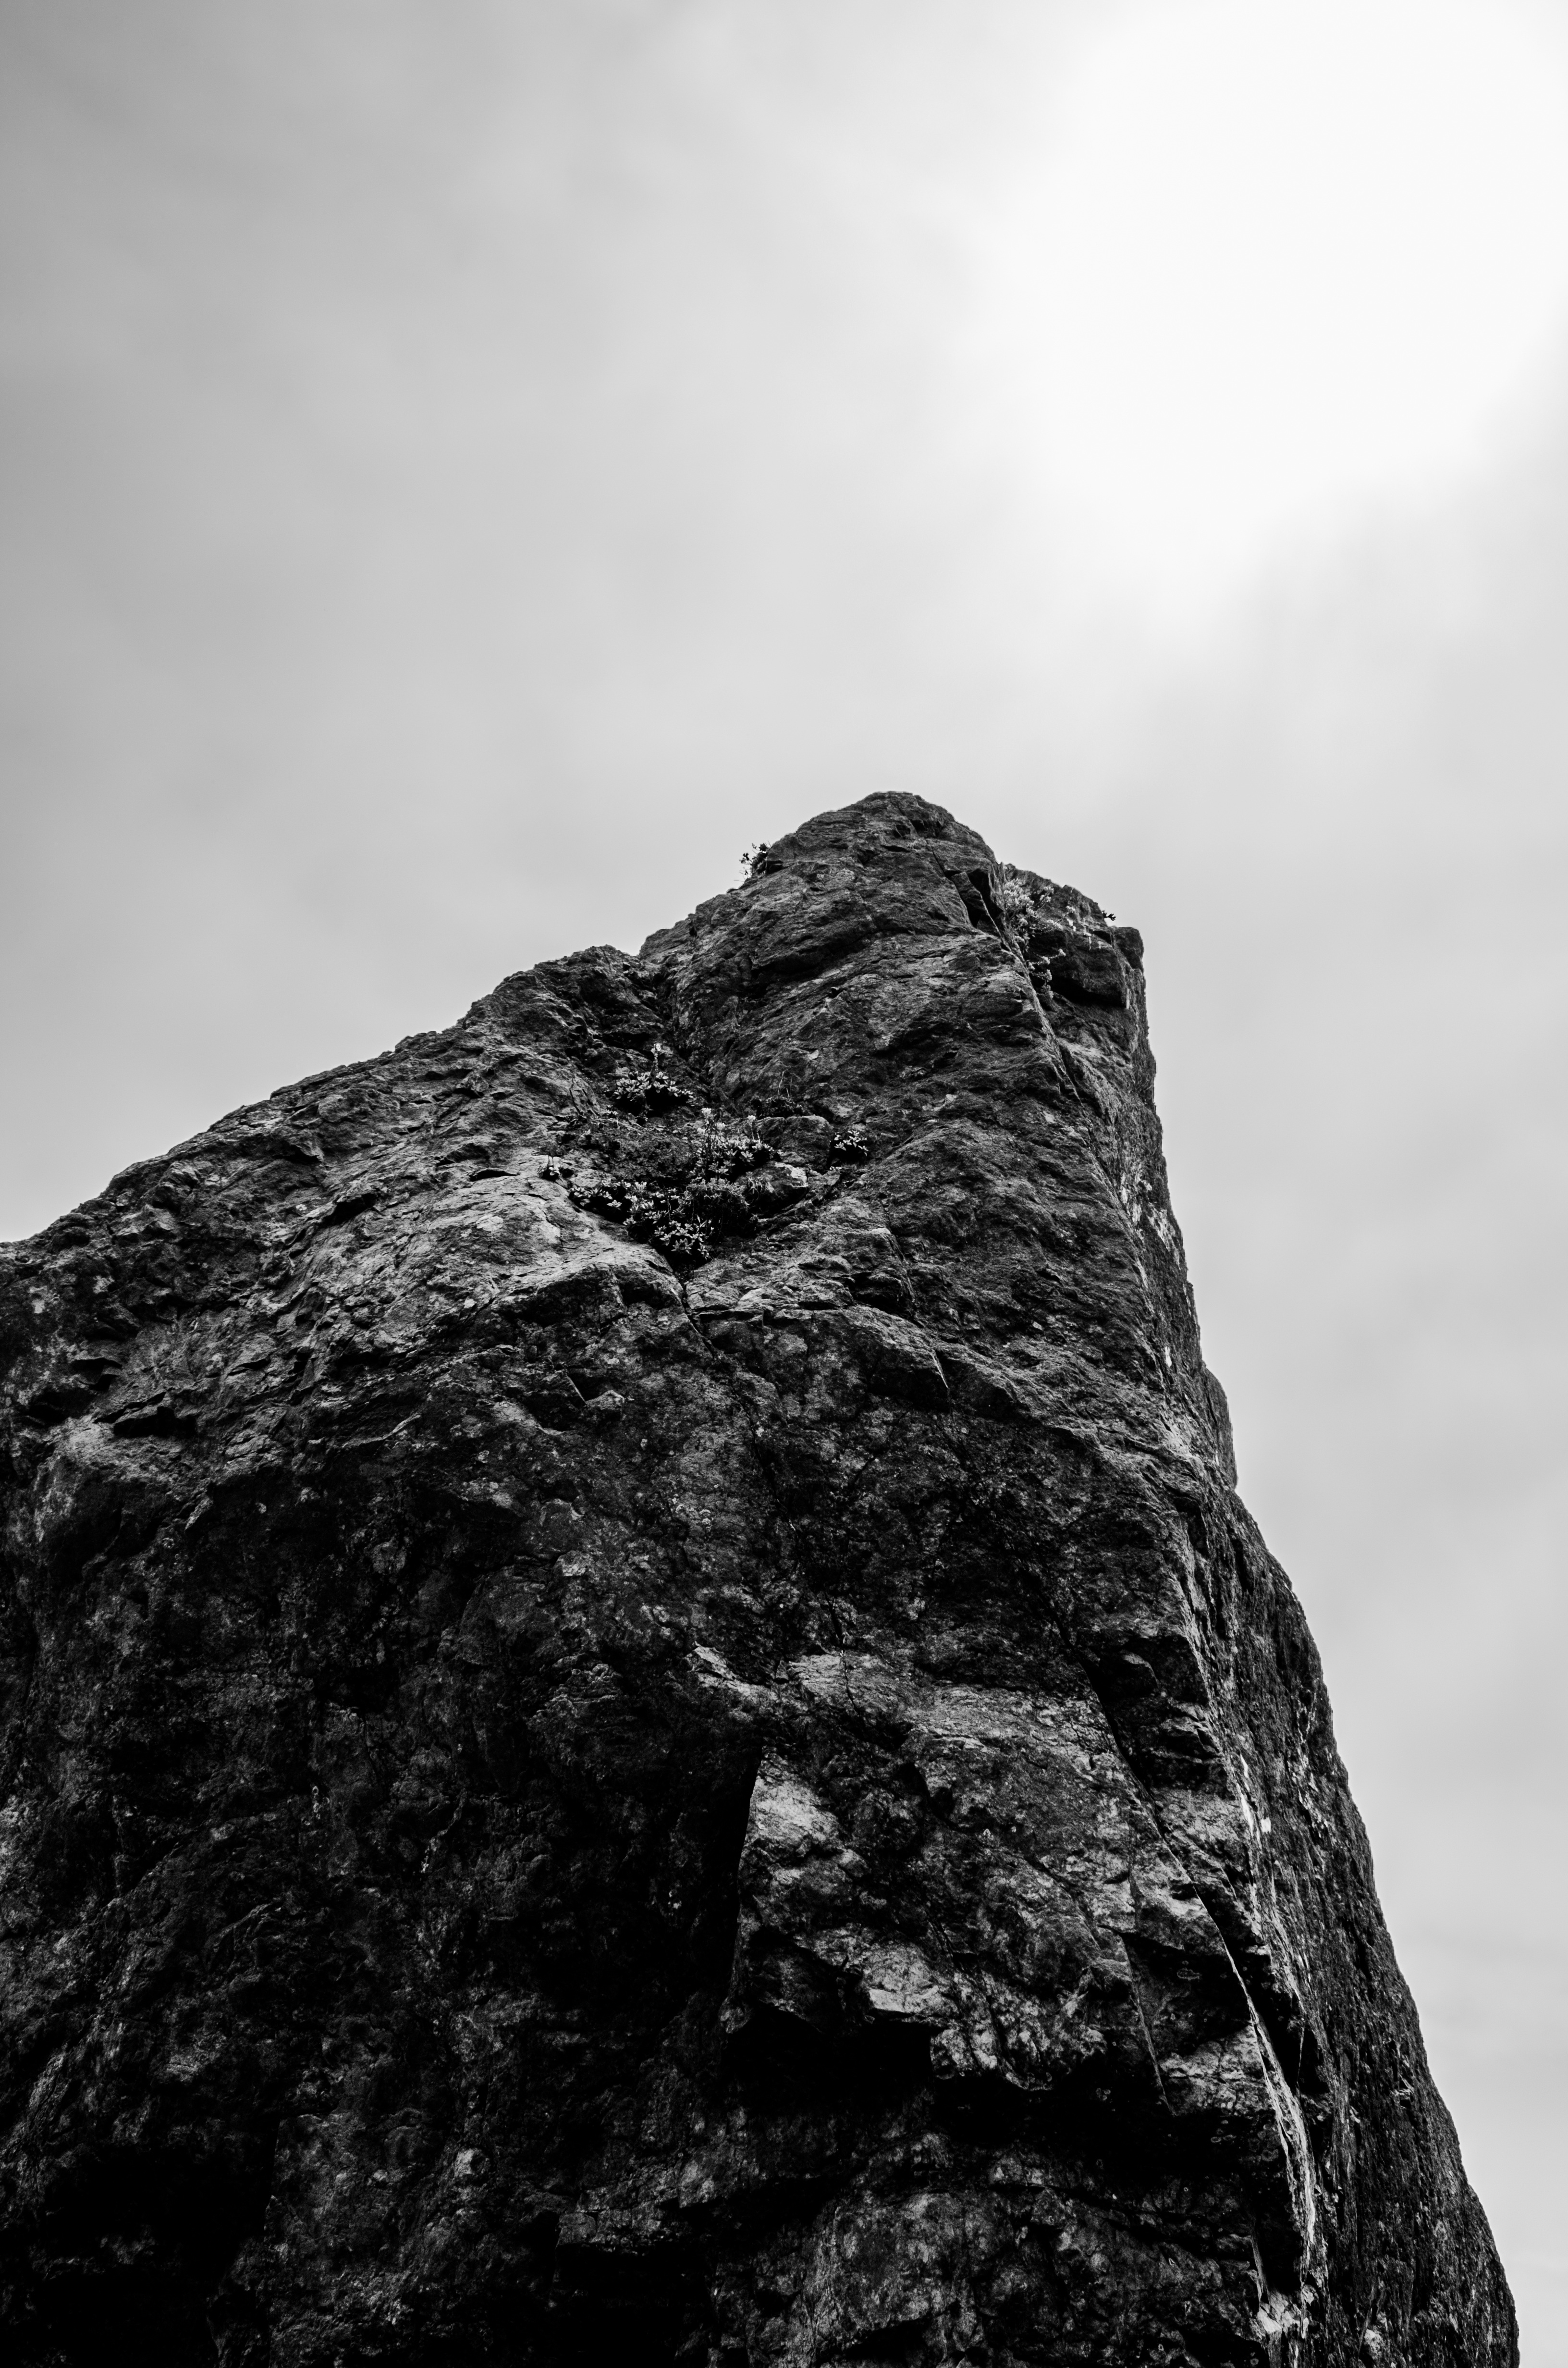
sea, nature, rock, mountain, snow, cloud, black and white, sky, white, cliff, black, monochrome, terrain, material, summit, geology, monolith, monochrome photography, mountainous landforms